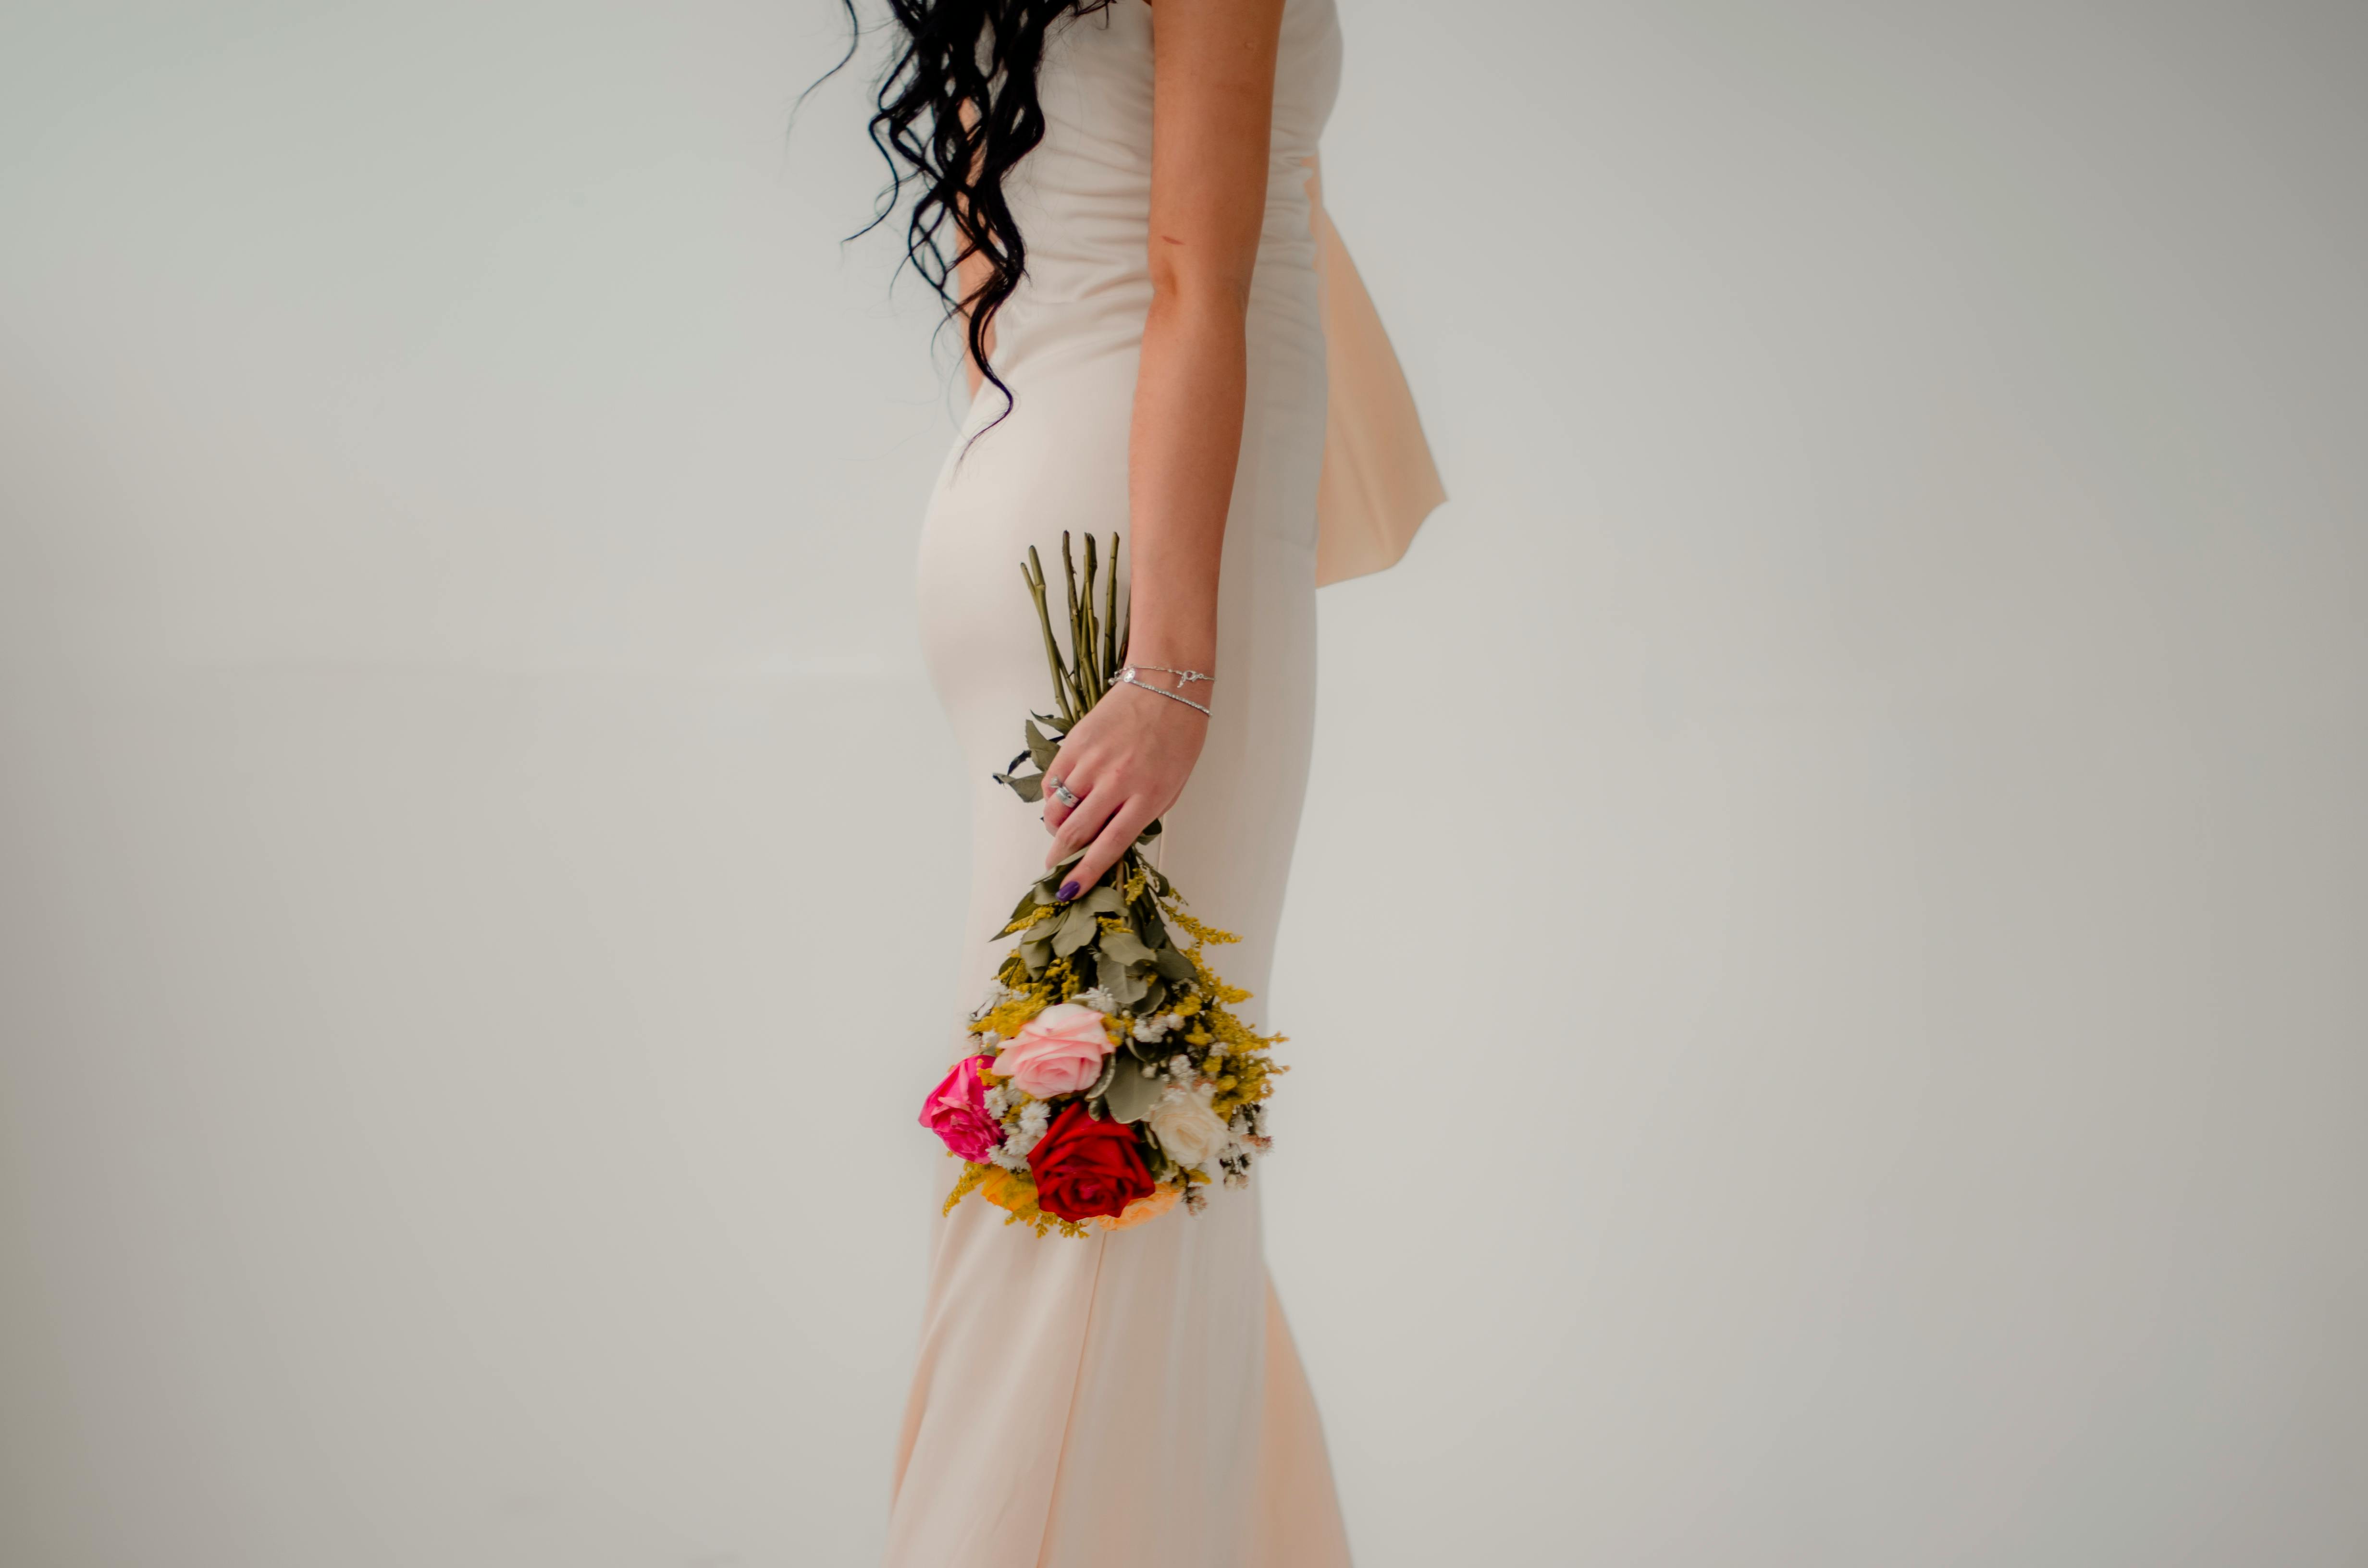
woman, shoulder, dress, bridal clothing, gown, fashion, bride, wedding dress, flower bouquet, petal, fashion model, formal wear, waist, Strapless dress, day dress, haute couture, floristry, bridal party dress, long hair, cut flowers, flower arranging, model, photo shoot, floral design, rose, wedding ceremony supply, One piece garment, rose family, artificial flower, wedding